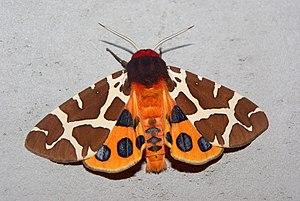
Écaille martre
Les Arctiinae sont une sous-famille de lépidoptères appartenant à la famille des Erebidae. Ils ont longtemps été eux-mêmes considérés comme une famille, appelée Arctiidae.